Ave Maria (1953 film)

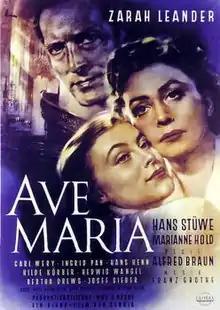

Ave Maria is a 1953 West German drama film directed by Alfred Braun and starring Zarah Leander, Hans Stüwe and Marianne Hold. It was part of the post-war comeback of Swedish-born Leander who had been one of the biggest German stars of the Nazi era.